Soviet Union–Yugoslavia relations

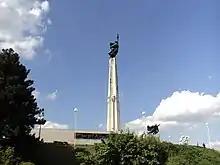
Monument to the Battle of Batina in Batina by Antun Augustinčić

Soviet Union–Yugoslavia relations were the historical foreign relations between the Soviet Union and Yugoslavia (both the Kingdom of Yugoslavia 1918–1941 and the Socialist Federal Republic of Yugoslavia 1945–1992). Both states became defunct with the dissolution of the Soviet Union between 1988 and 1991 and the breakup of Yugoslavia between 1991 and 1992. Relations between the two countries developed very ambiguously. Until 1940 they were openly hostile, and in 1948 they deteriorated. In 1949 relations between the Soviet Union and Yugoslavia completely deteriorated. From 1953–1955, bilateral relations were restored with the signing of the Belgrade declaration, but until the collapse of Yugoslavia they remained very restrained. Relations with Soviet Union were a high priority for Belgrade as good relations, or lack thereof, helped the country to develop the principle of Cold War equidistance on which the Yugoslav non-alignment policy was based.